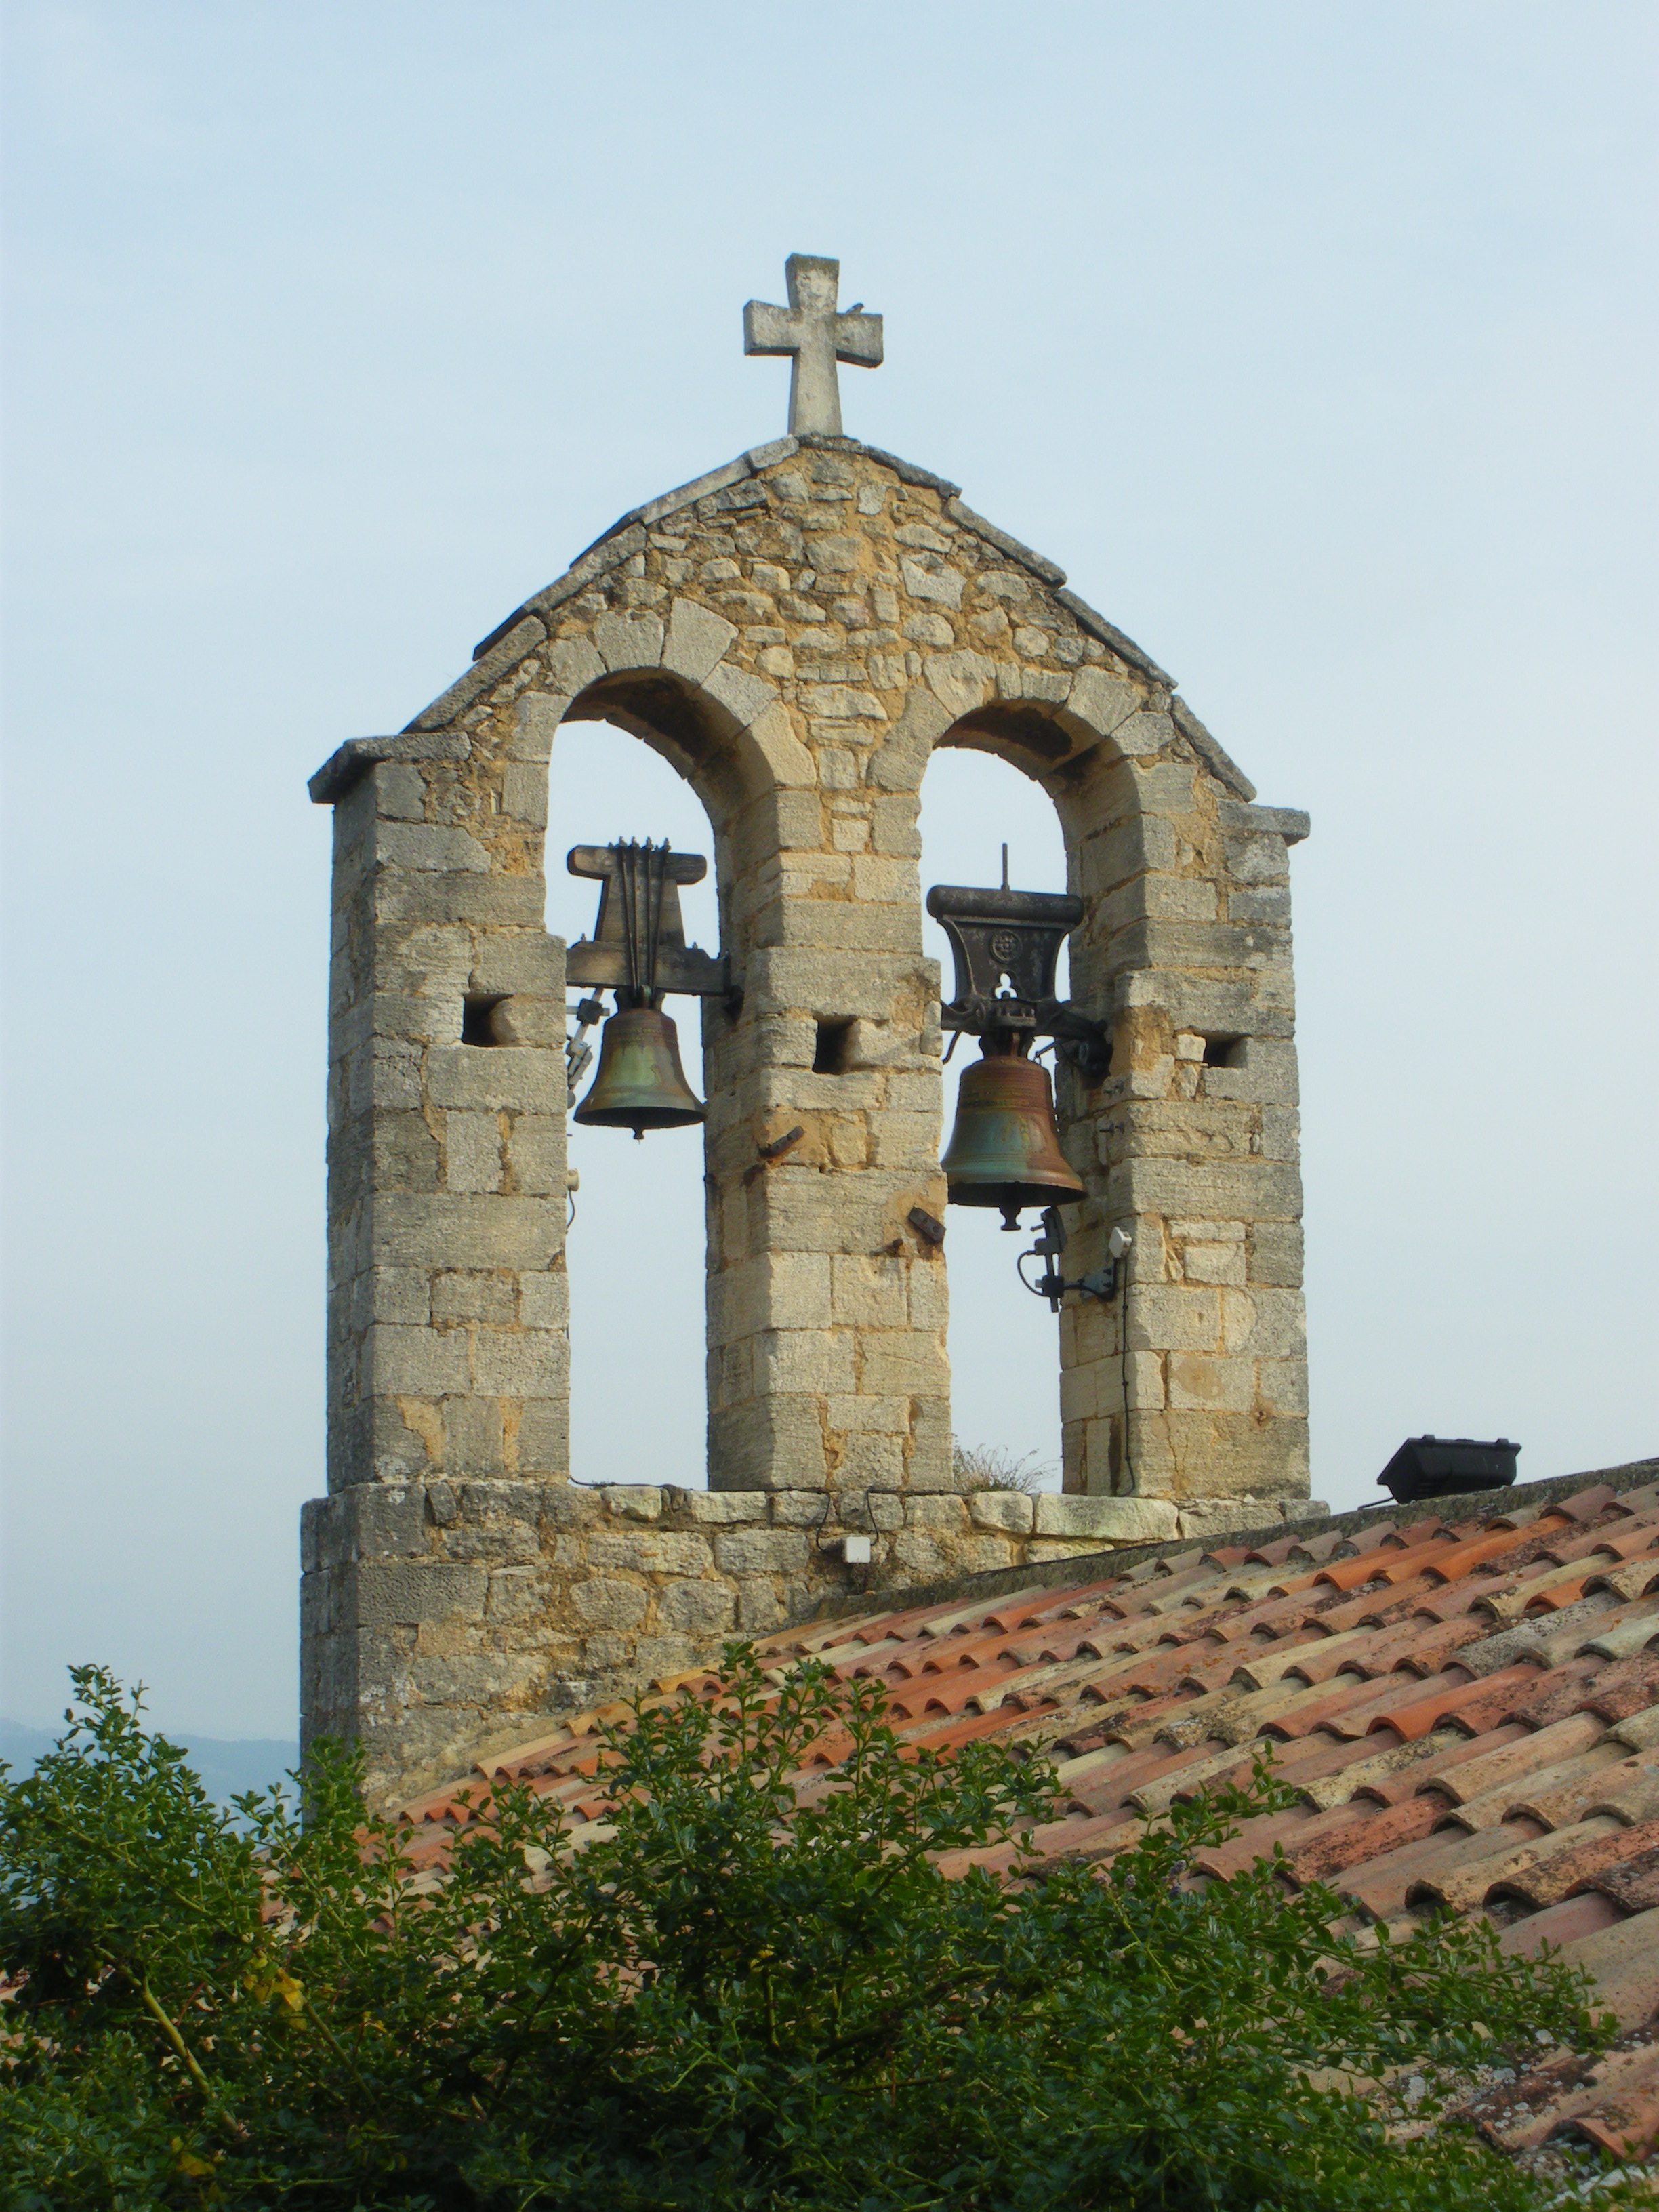
architecture, building, stone, france, arch, tower, religion, ancient, landmark, church, chapel, fortification, place of worship, bell tower, catholic, ruins, picturesque, monastery, vaucluse, ancient history, spanish missions in california